Charles Brent

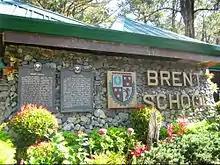
Brent School in Baguio: Shows plagues about Brent's founding the school in both English and Tagalog.

Brent went to the Philippines as missionary bishop with "a three pronged mission" one of which was education. In fulfillment of this mission, in 1909, Brent founded the Brent International School, at first named Baguio School, in Baguio. The school was patterned on schools in the United States such as the Groton School." Girls were admitted in 1925 which made Brent the first co-educational day and boarding school in East Asia. Today, there are two other campuses: one in Manila and one in the Subic Bay Freeport Zone. For 2016 information about the school and its history click on Brent School.